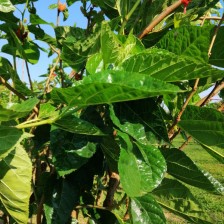
Variety: BlackOodTurkey